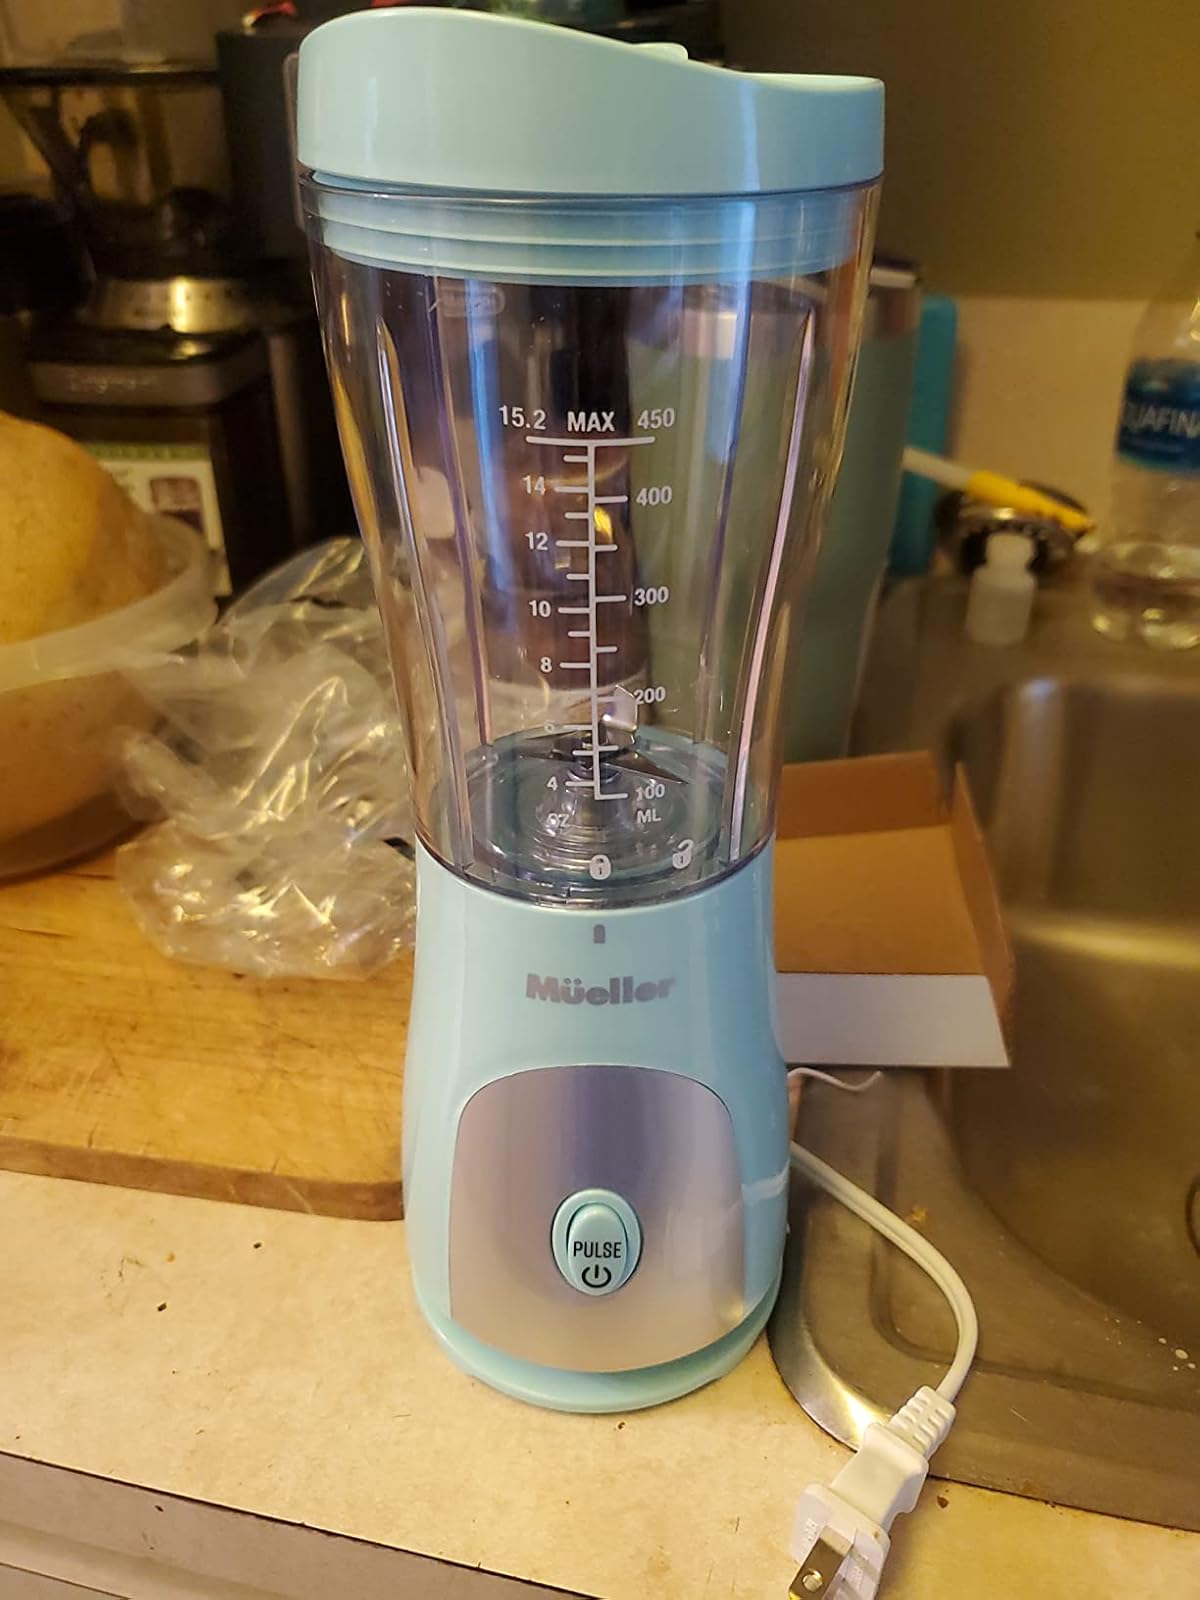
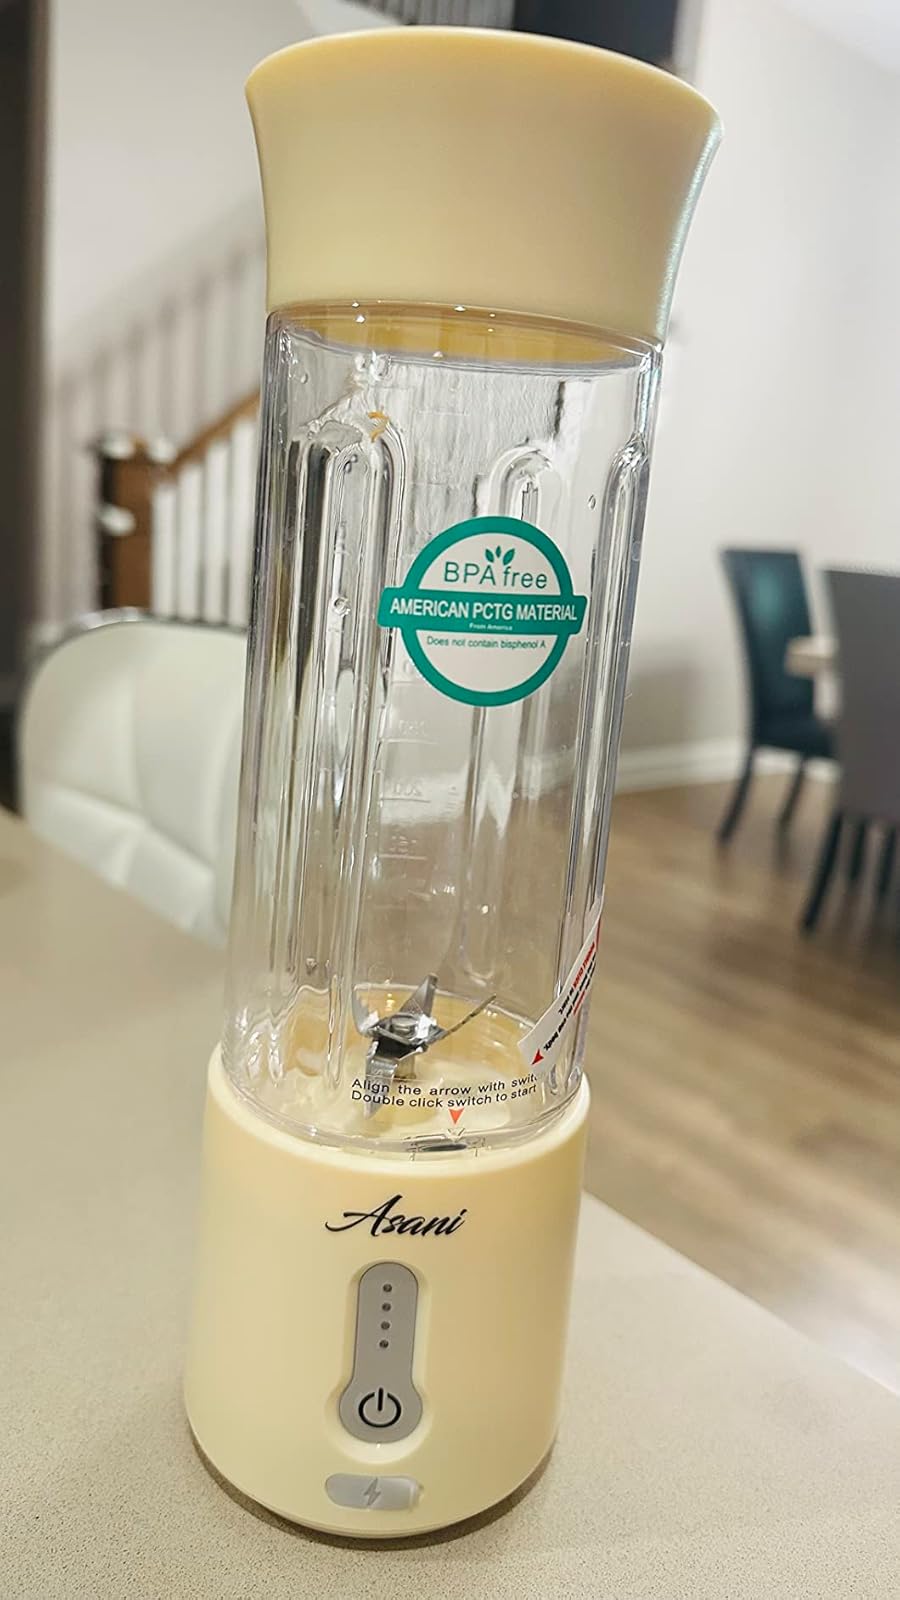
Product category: items_blender
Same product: no